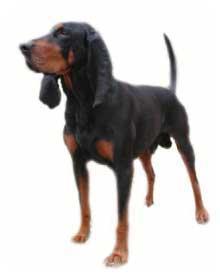
black-and-tan_coonhound